Modjtaba Sadria

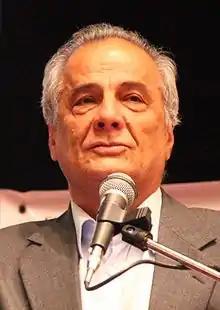
Modjtaba Sadria

Modjtaba Sadria (born March 1949) is an Iranian-born philosopher, socio-cultural theorist and international social policy development specialist. Professor Sadria has particular expertise in cross-cultural relations and East Asian studies. He has published many books and articles, including: "Global Civil Society and Ethics: Finding Common Ground" (Tokyo, 2003), "People Who Live on the Edge of the World" (Tokyo, 2002), "Realism: Trap of International Relations" (1994, in Japanese), and "Prayer for Lost Objects: A Non-Weberian Approach to the Birth of Modern Society" (2003, in Persian).